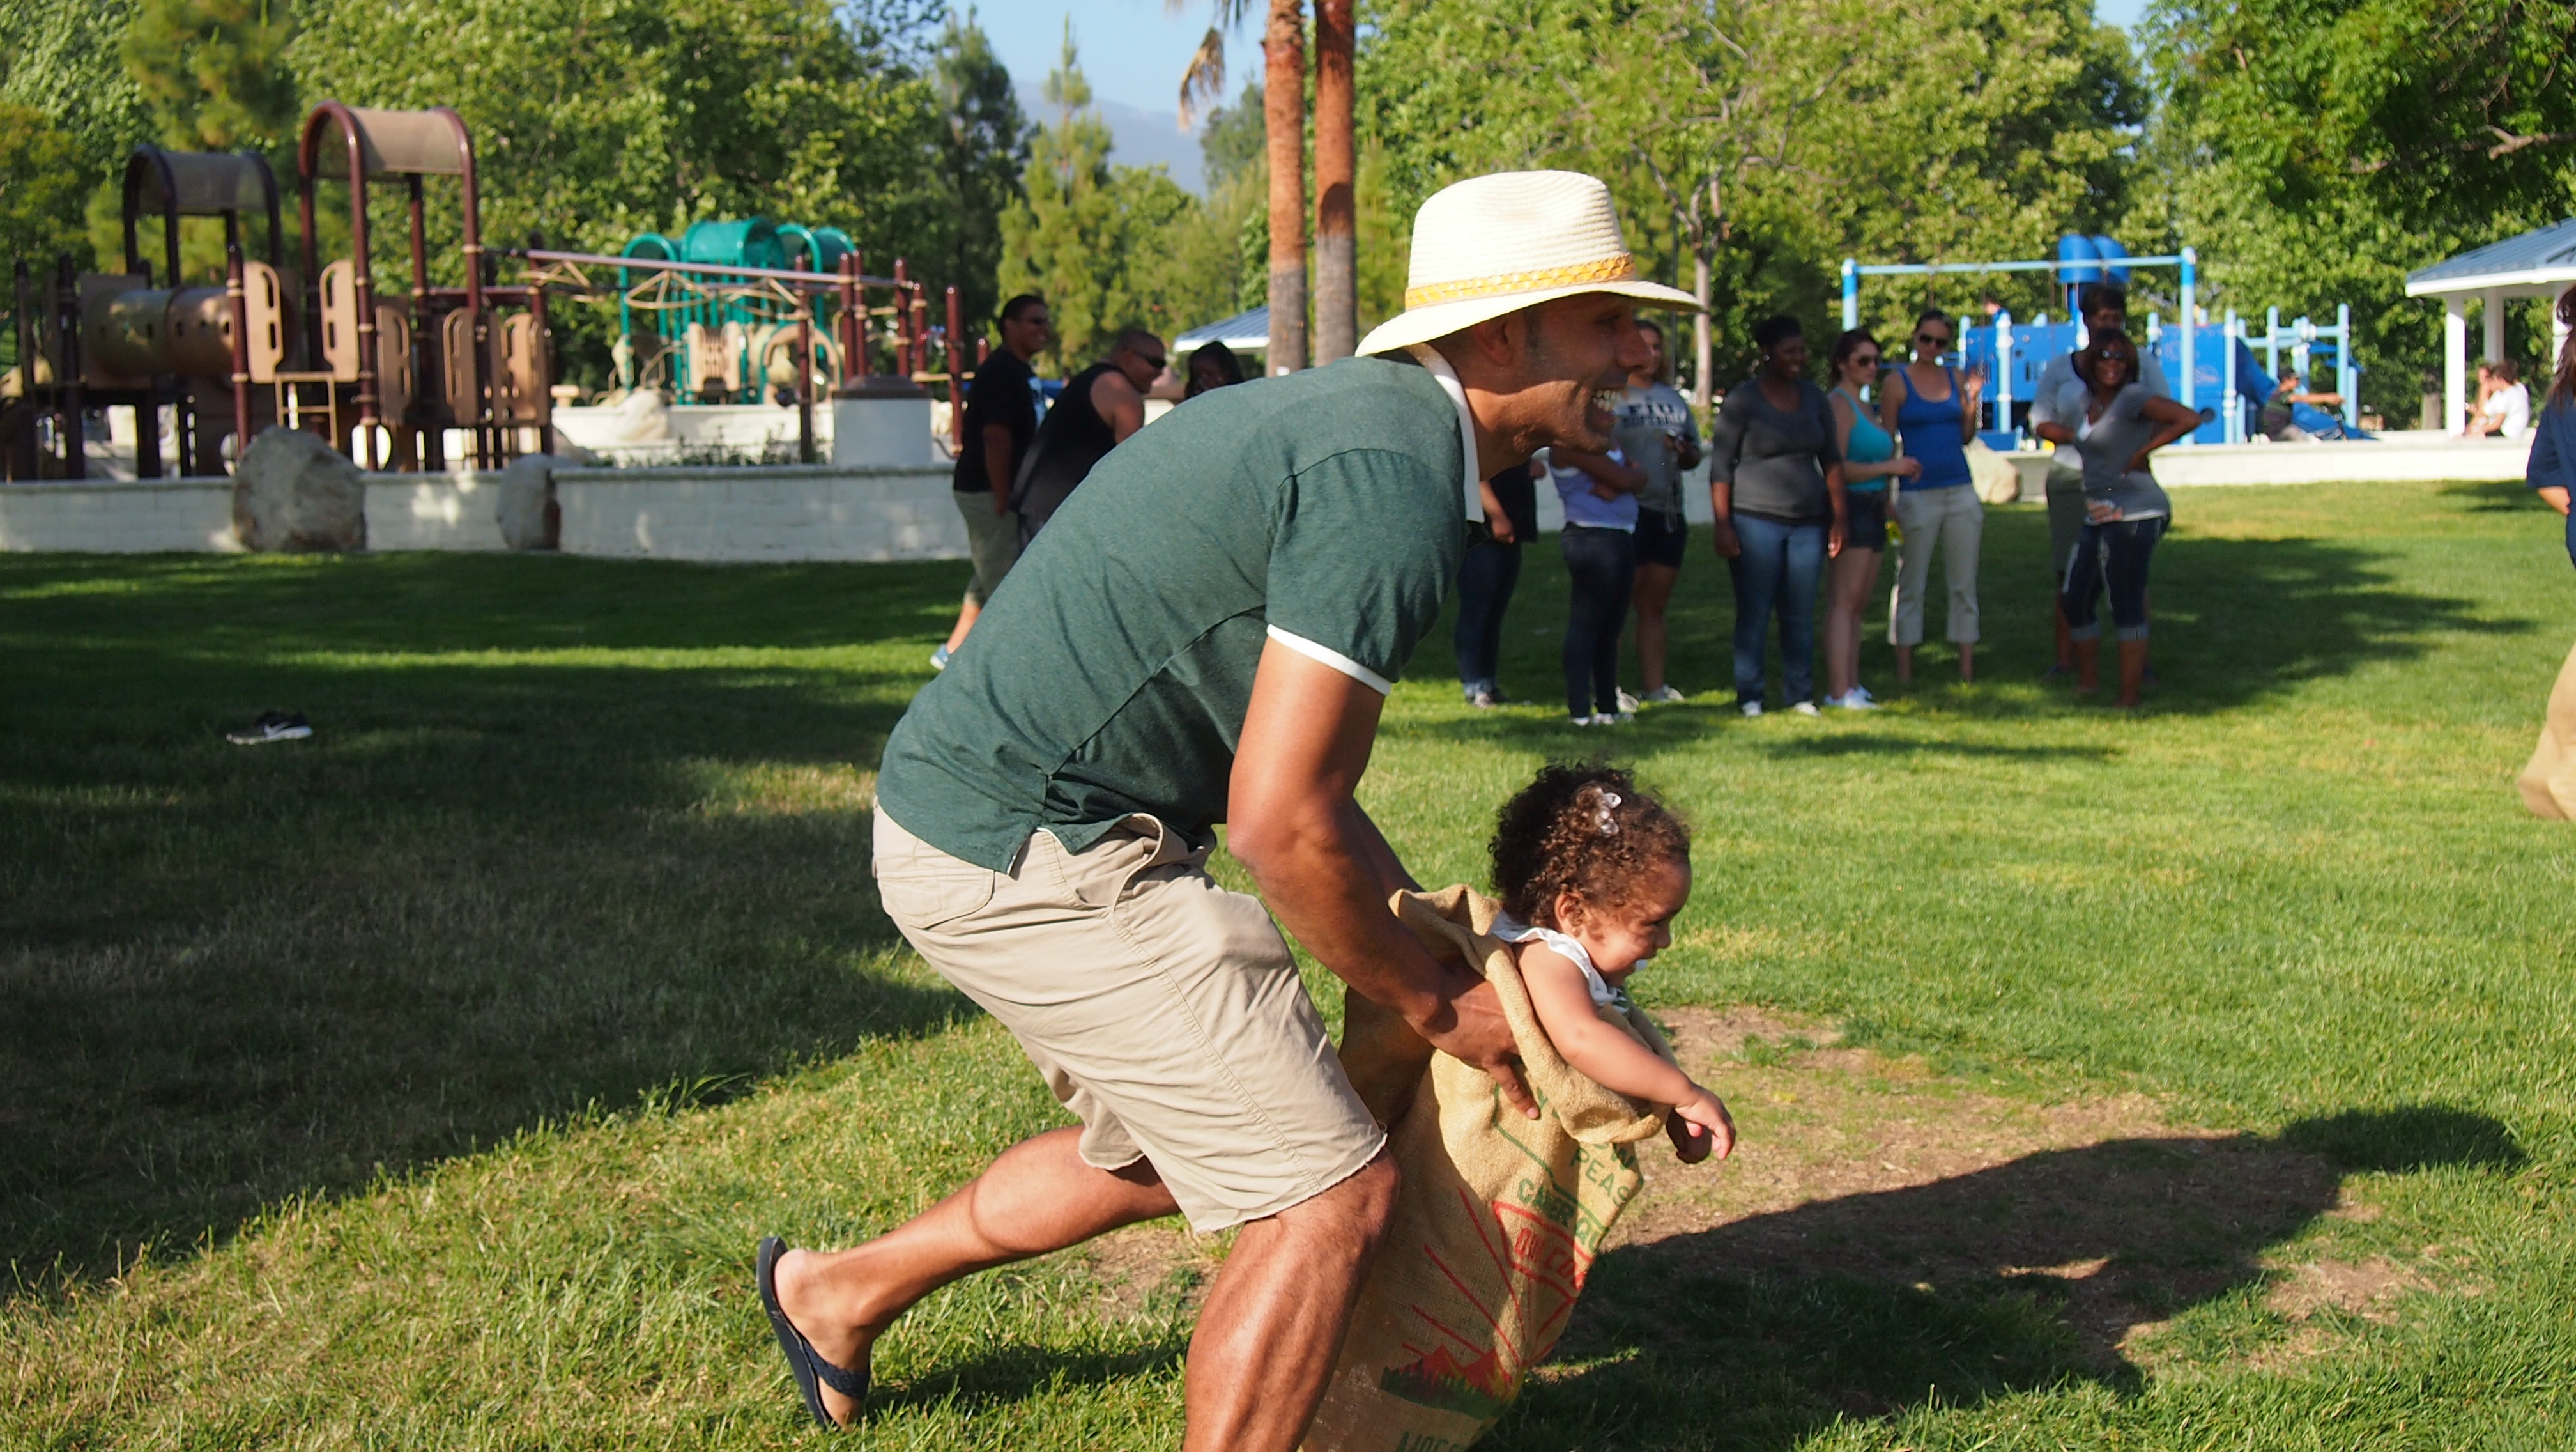
people, lawn, community, picnic, family, creativecommons, fun, activities, epm1, jehovah, congregation, jw, theocratic, wintess, daycreek, kidsplay, baloons